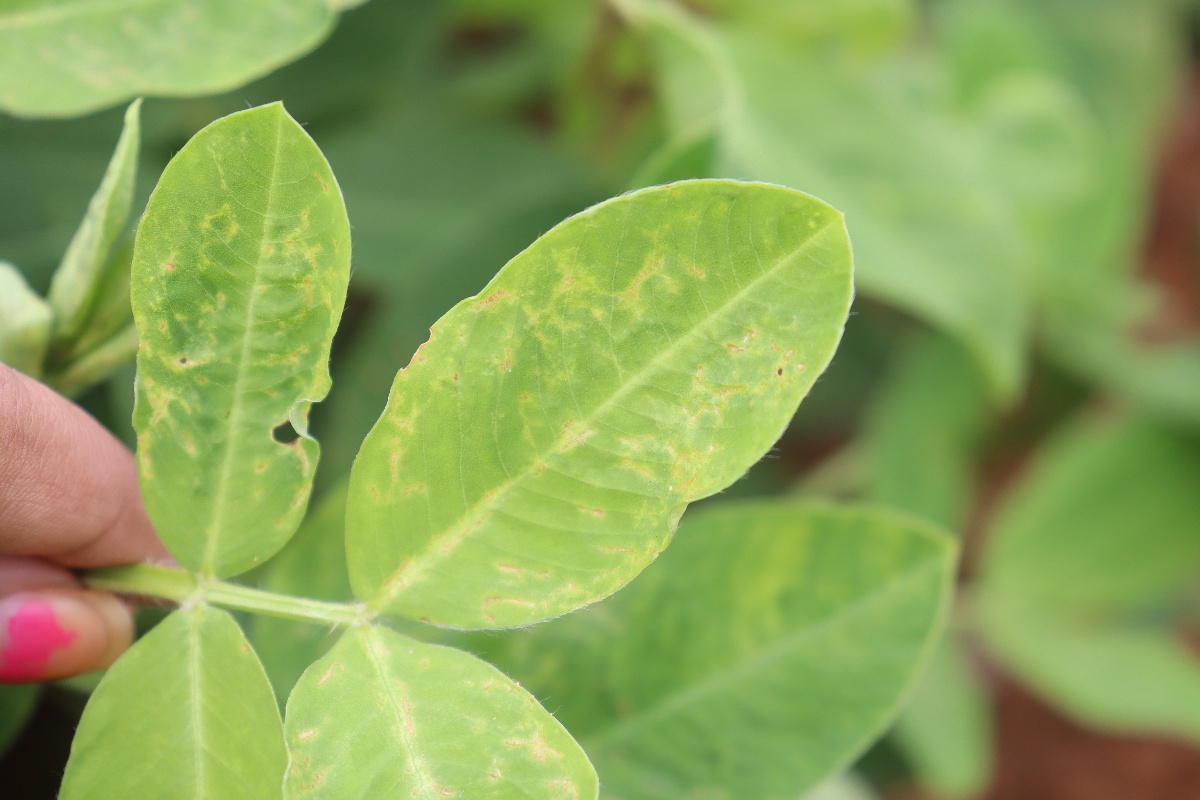
Label: healthy leaf